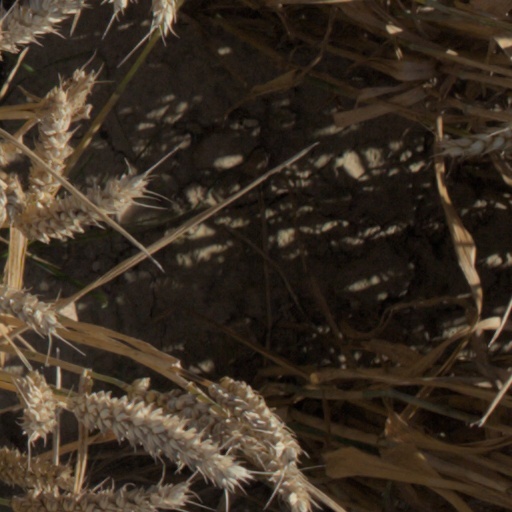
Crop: wheat